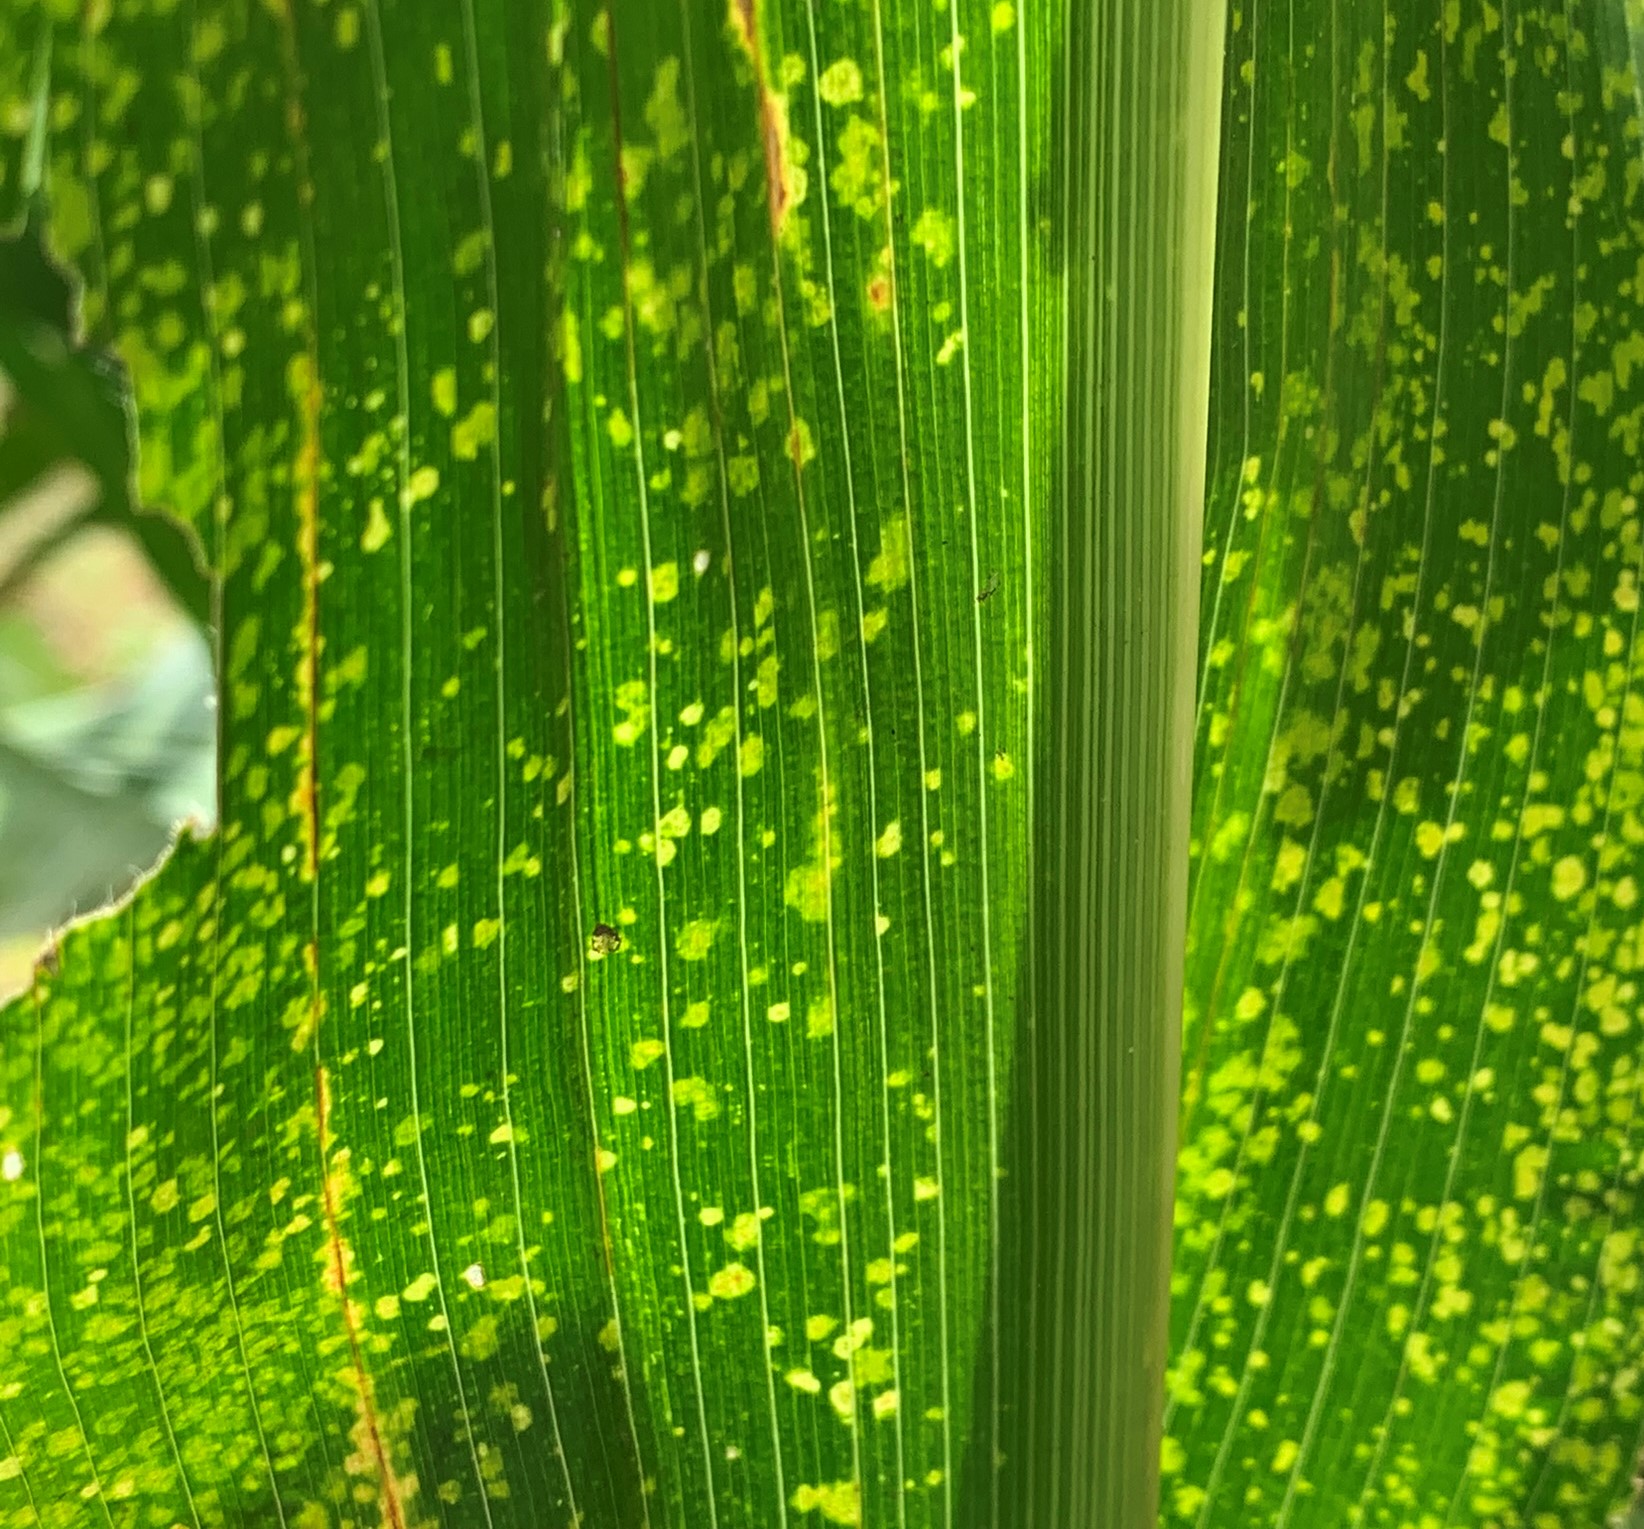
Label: MLN